River Avon, Hampshire

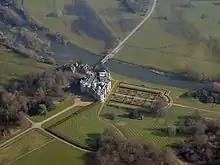
Longford Castle overlooks the river

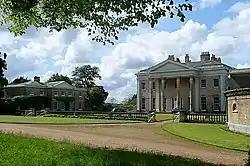
Hale Park

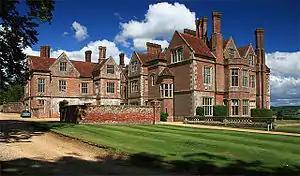
Breamore House

The valley from north to south has the following houses with large parks and gardens, significantly funded in their original form by the rich, mixed agriculture from the little-wooded upper valley plains and sides: